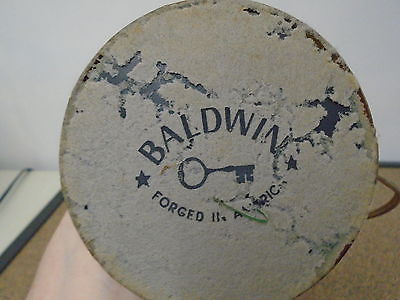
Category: lamp